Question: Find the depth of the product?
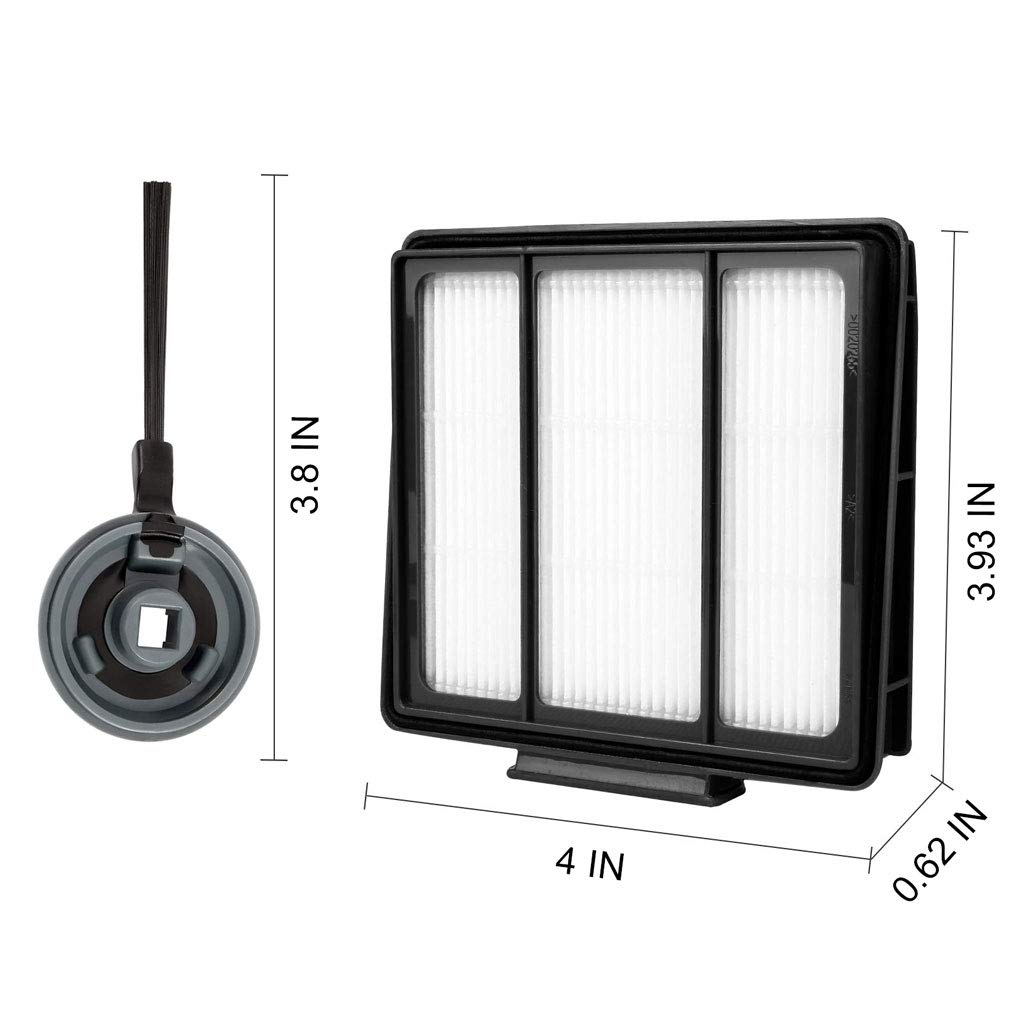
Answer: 4.0 inch